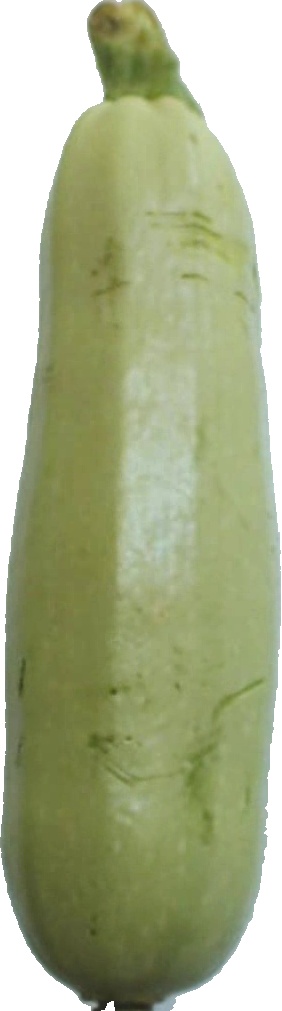
Label: zucchini_1